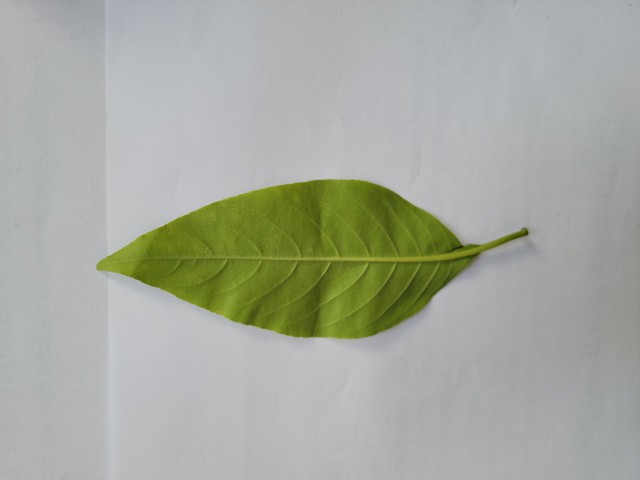
Plant: basok